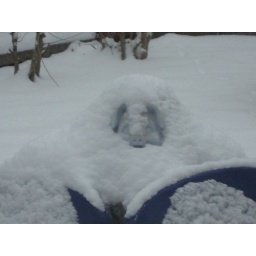
There's a frozen pig flower pot in there somewhere